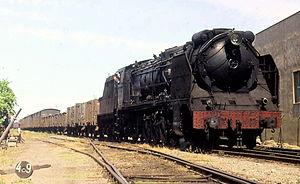
La ligne Madrid-Barcelone est une ligne ferroviaire espagnole qui relie Madrid-Chamartín à Barcelone-França. Elle est entièrement électrifiée, à double voie entre Madrid et Calatayud, Ricla et Saragosse-Delicias et entre Reus et Barcelone, et à voie unique entre Calatayud et Ricla et entre Saragosse et Reus. Elle est exploitée par Renfe Operadora.